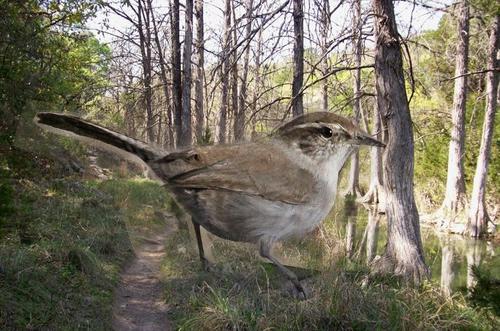
Bird species: Bewick_Wren
Bird type: landbird
Background: land